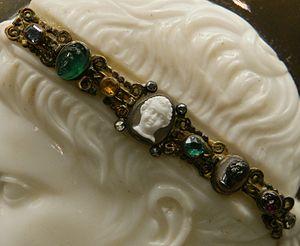
Le Camée Blacas est un camée romain de très grande taille, d'une hauteur de 12,8 cm, gravé dans un bloc de sardonyx à quatre couches alternées de blanc et de brun. Il montre le visage de l'empereur Auguste vu de profil. Il est probablement un peu postérieur à sa mort en 14, peut-être des années 20-50. Il est entré au British Museum en 1867, après l'acquisition de la célèbre collection d'antiquités que Louis, duc de Blacas, avait héritée de son père, qui comprenait aussi le trésor de l'Esquilin. Il est habituellement exposé dans la salle 70.